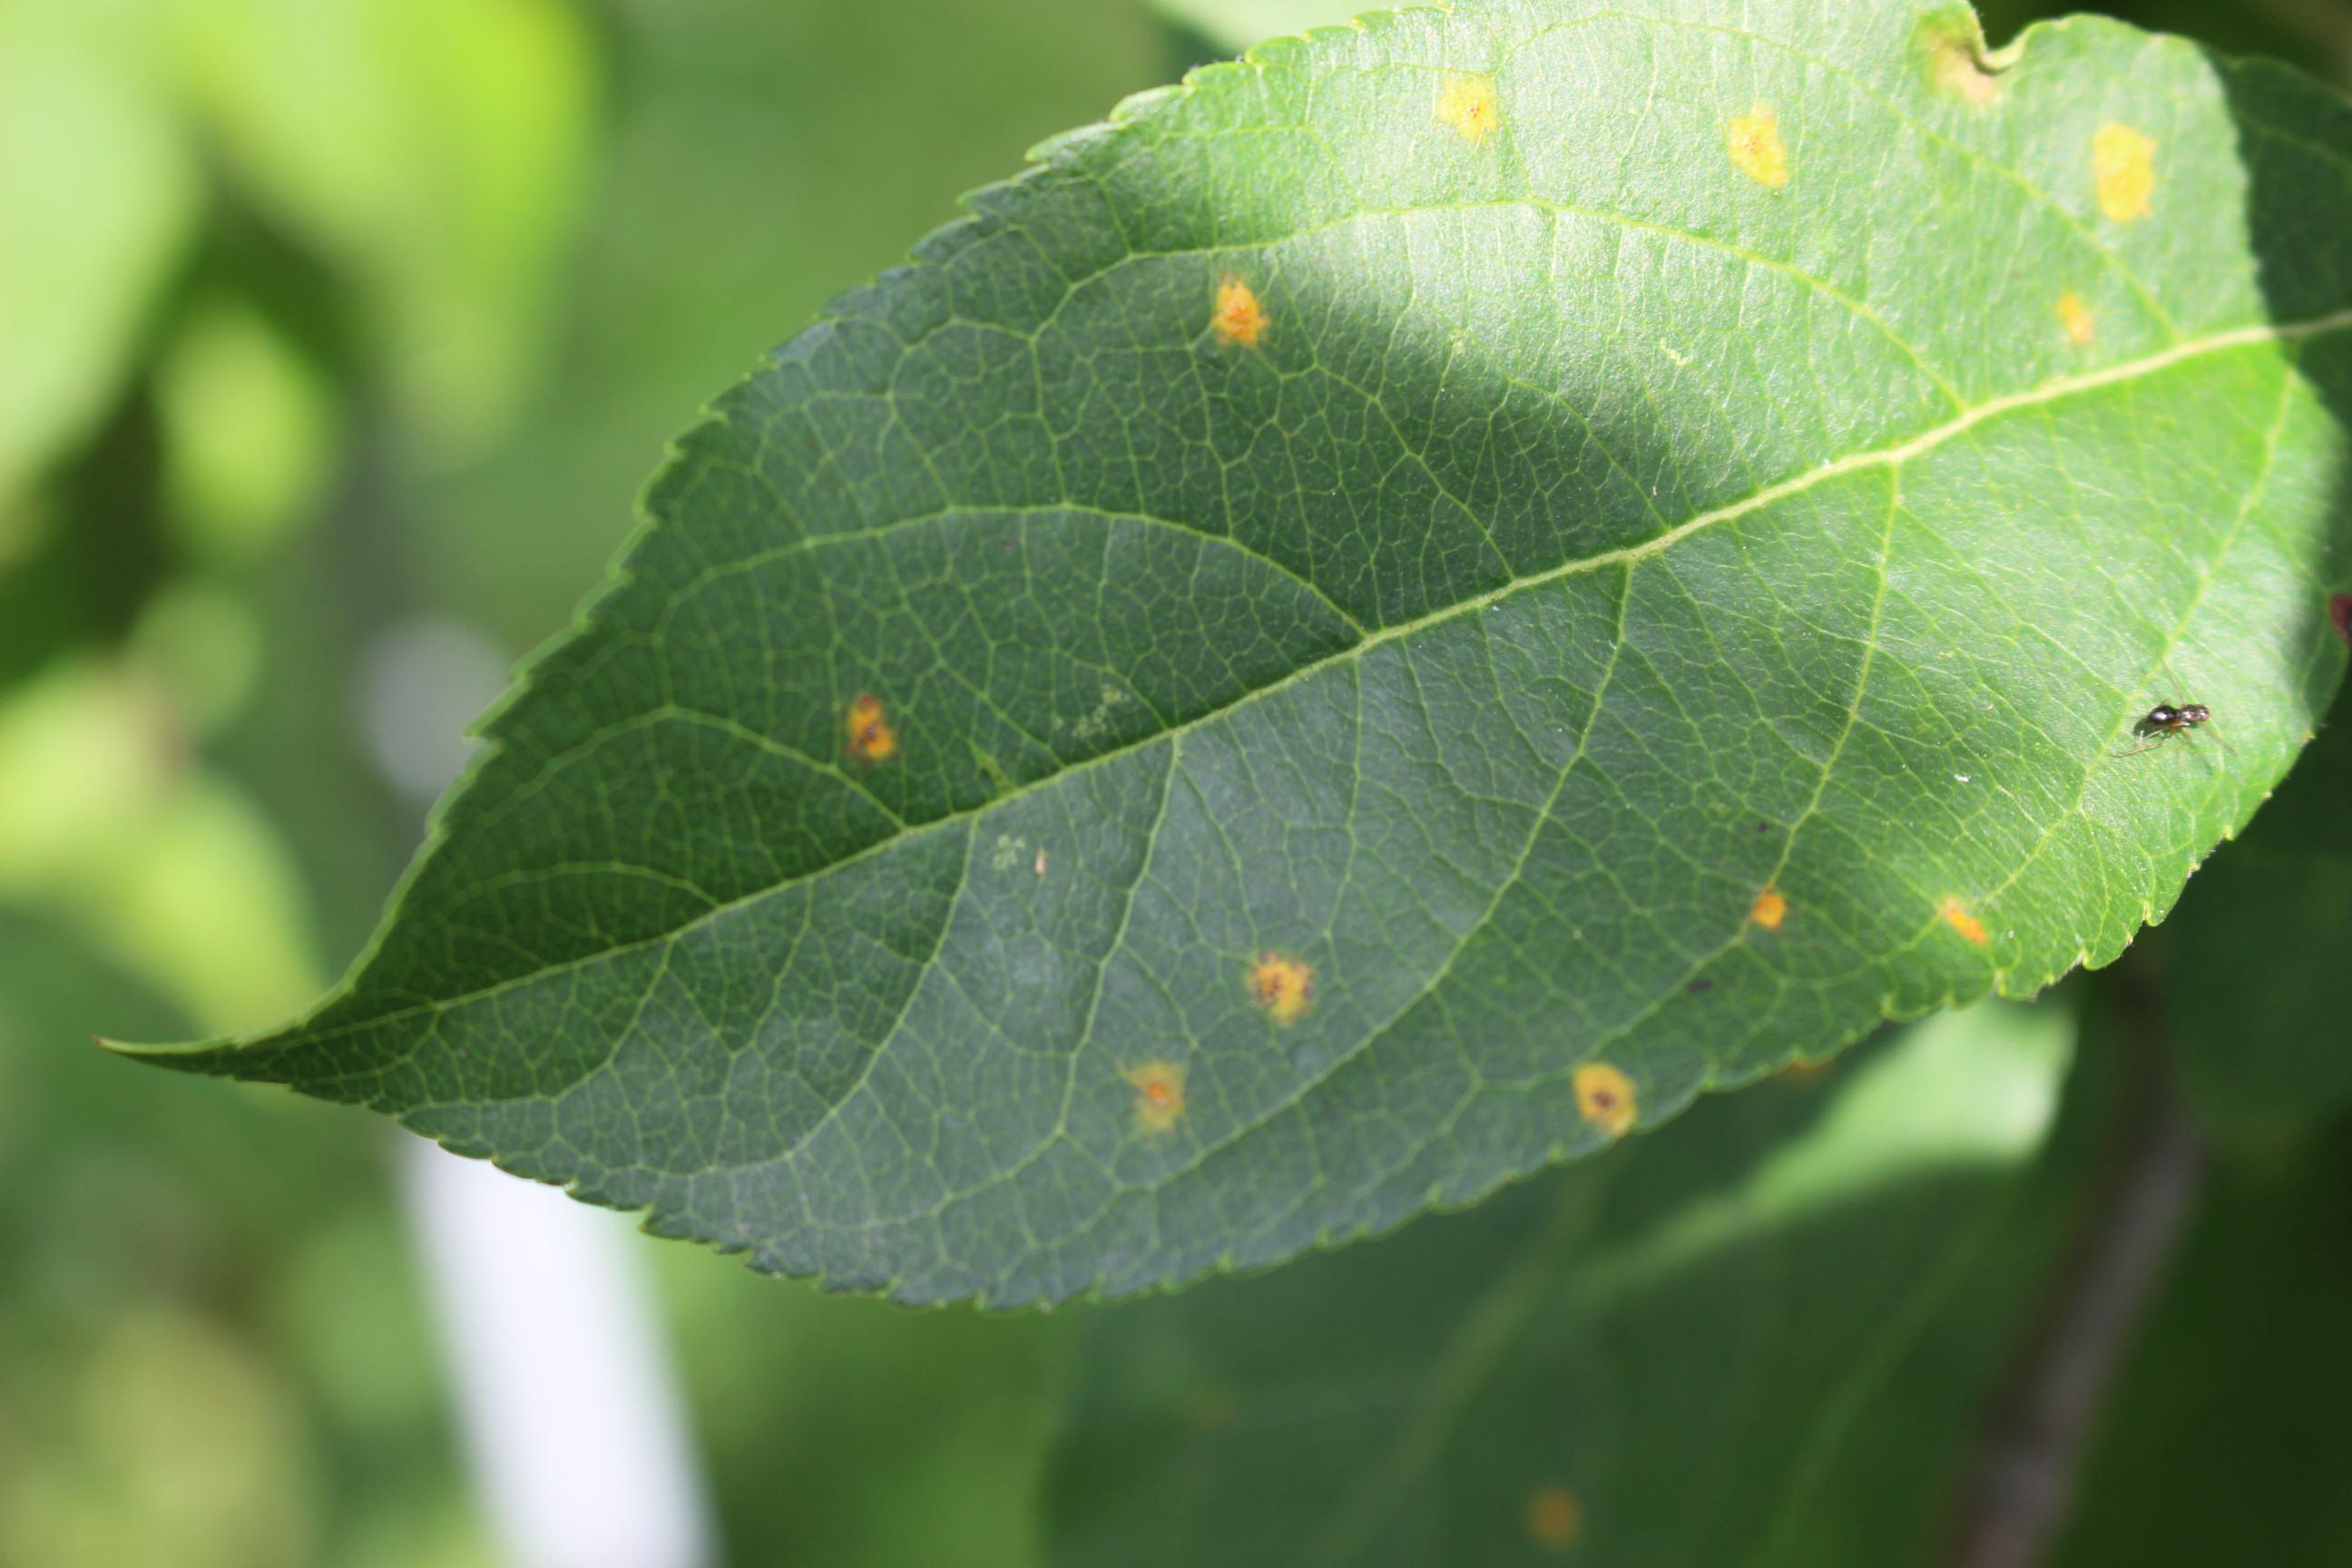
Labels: rust